Computer monitor

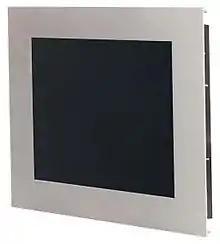
A panel mount , 4:3 rack mount LCD monitor

A panel mount computer monitor is intended for mounting into a flat surface with the front of the display unit protruding just slightly. They may also be mounted to the rear of the panel. A flange is provided around the screen, sides, top and bottom, to allow mounting. This contrasts with a rack mount display where the flanges are only on the sides. The flanges will be provided with holes for thru-bolts or may have studs welded to the rear surface to secure the unit in the hole in the panel. Often a gasket is provided to provide a water-tight seal to the panel and the front of the screen will be sealed to the back of the front panel to prevent water and dirt contamination.